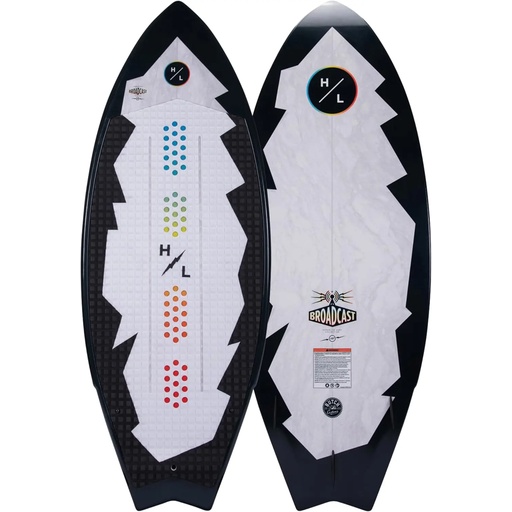
Hyperlite Broadcast Wakesurfer - Wakesurf Board Endorsed by Shaun Murray - Great for All Wake Surfers, from Beginners to Interme
Brand: High Pro Outdoor
Category: Sporting Goods > Outdoor Recreation > Boating & Water Sports > Surfing > Surfboards